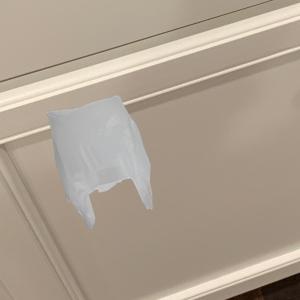
Label: plasticbags